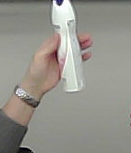
Product: rexona_spray